Benjamin Milam

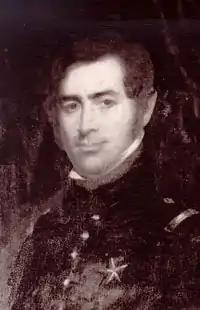

Benjamin Rush Milam (October 20, 1788 – December 7, 1835) was an American colonist of Mexican Texas and a military leader and hero of the Texas Revolution. A native of what is now Kentucky, Milam fought beside American interests during the Mexican War of Independence and later joined the Texians in their own fight for independence, for which he assumed a leadership role. Persuading the weary Texians not to back down during the Siege of Béxar, Milam was killed in action while leading an assault into the city that eventually resulted in the Mexican Army's surrender. Milam County, Texas and the town of Milam are named in his honor, as are many other placenames and civic works throughout Texas.